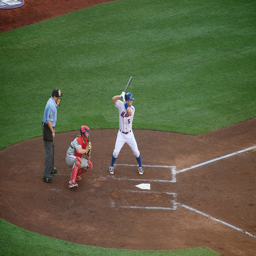
Baseball player about to fall that during the game
An umpire, referee, and baseball player ready at the home plate.
A baseball player at bat with the catcher and umpire behind him.
A man holding a baseball bat on a field.
A umpire, catcher, and batter are poised for a pitch.